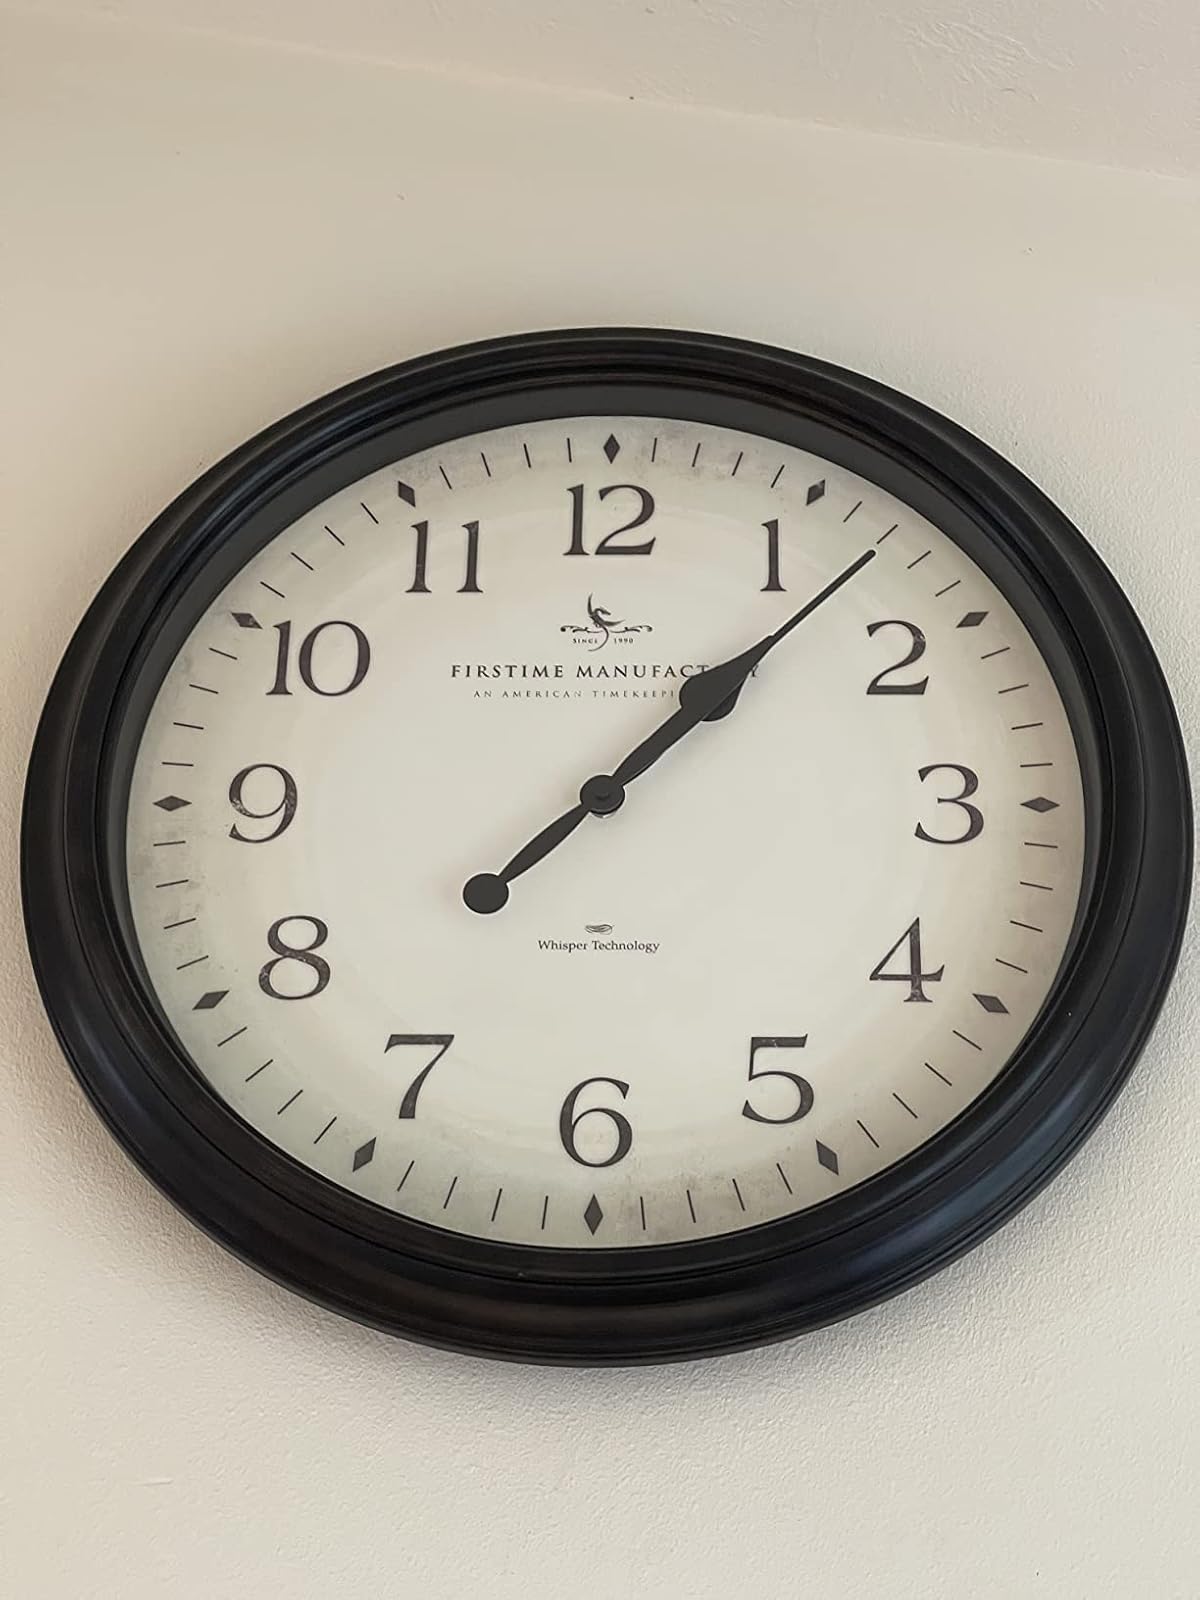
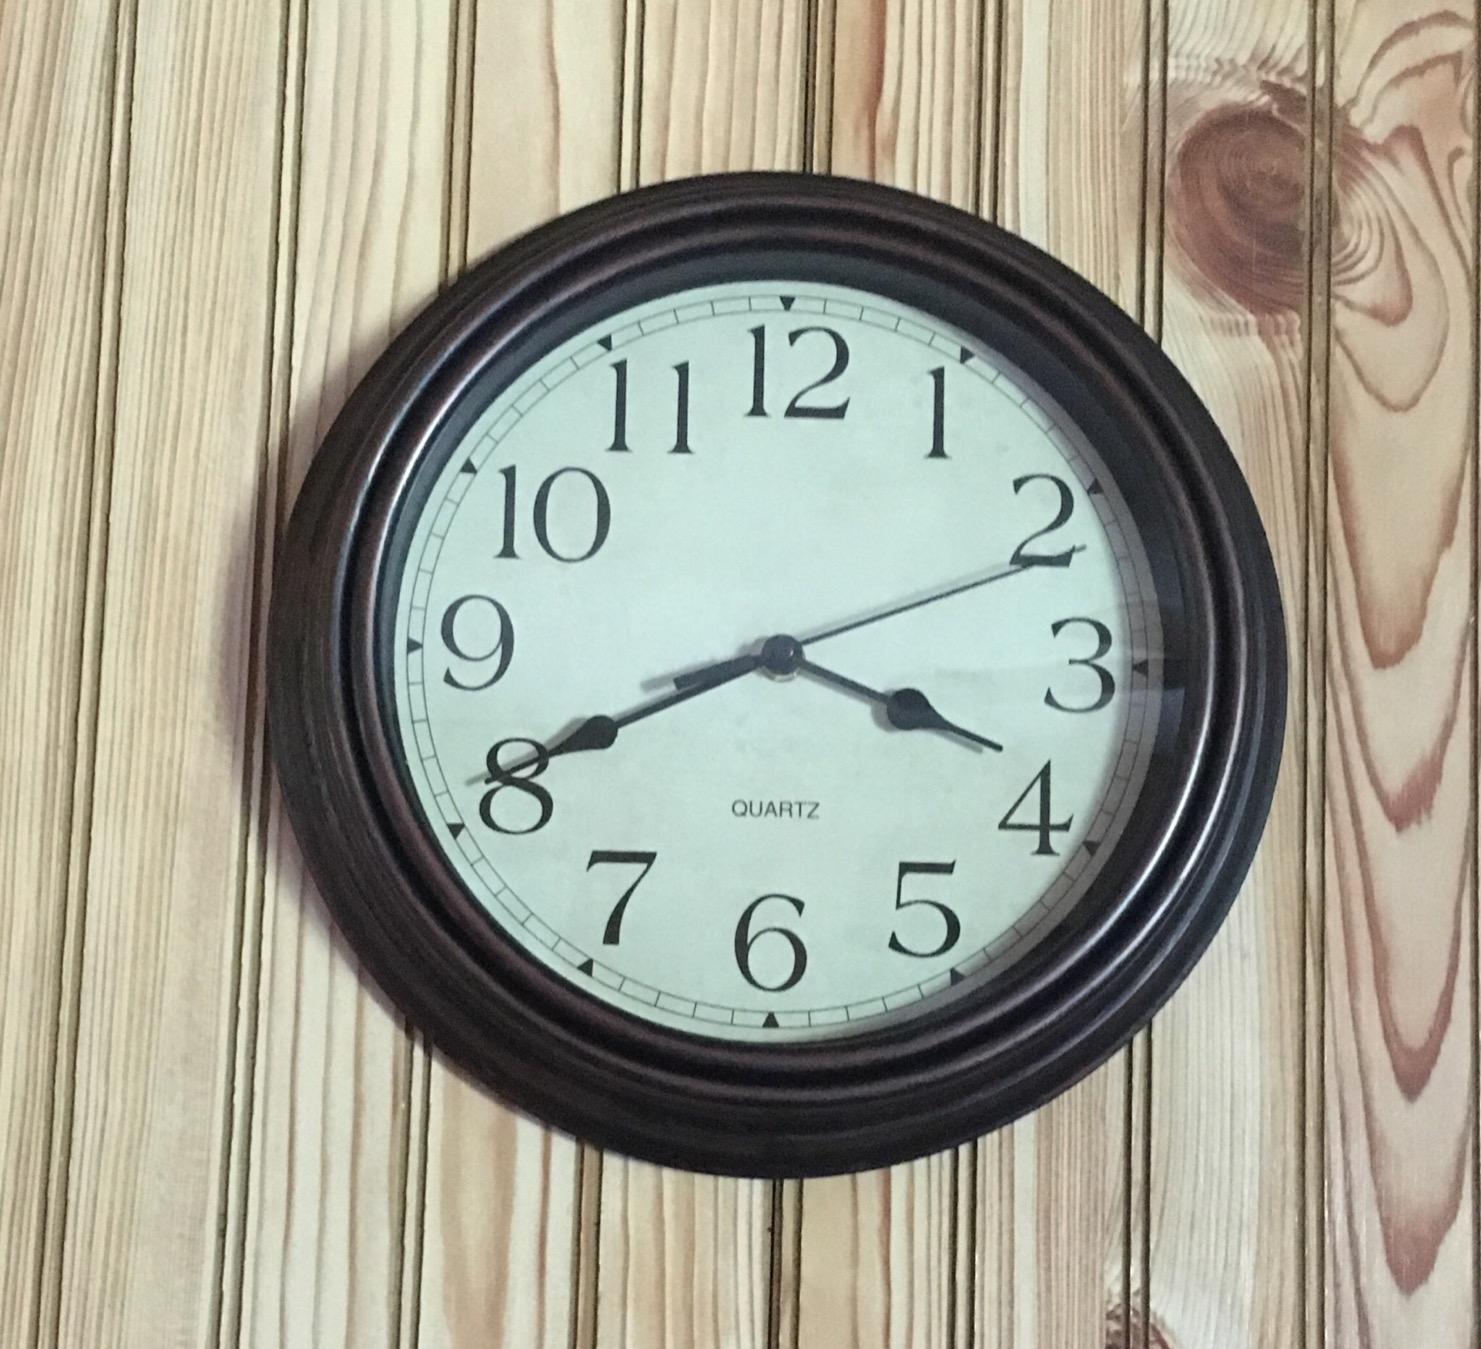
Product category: clock
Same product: no